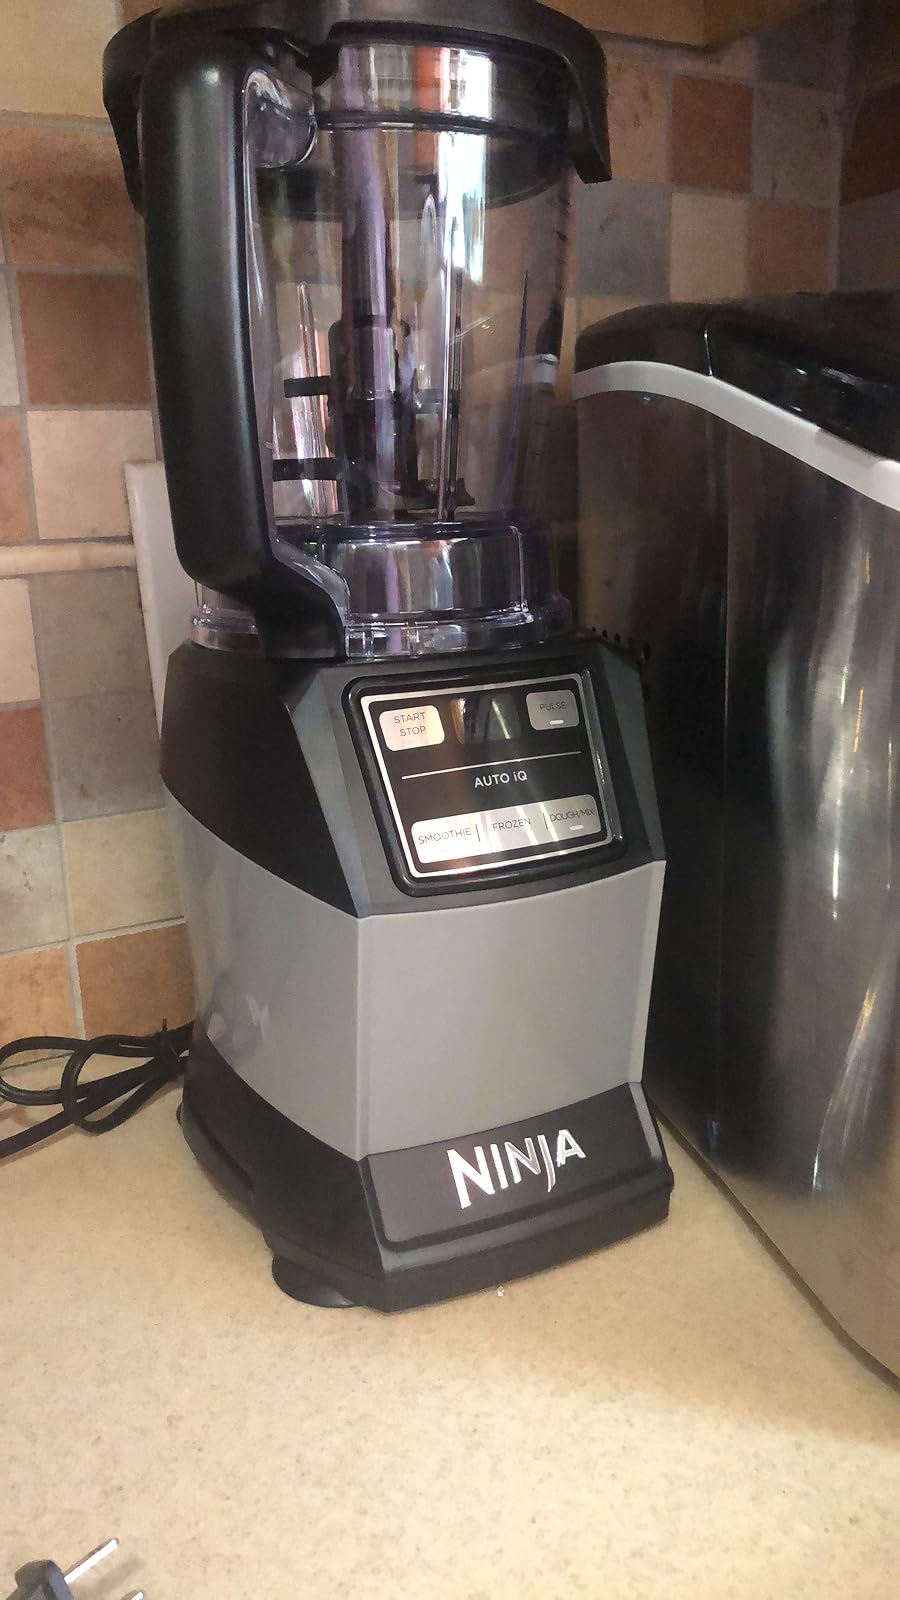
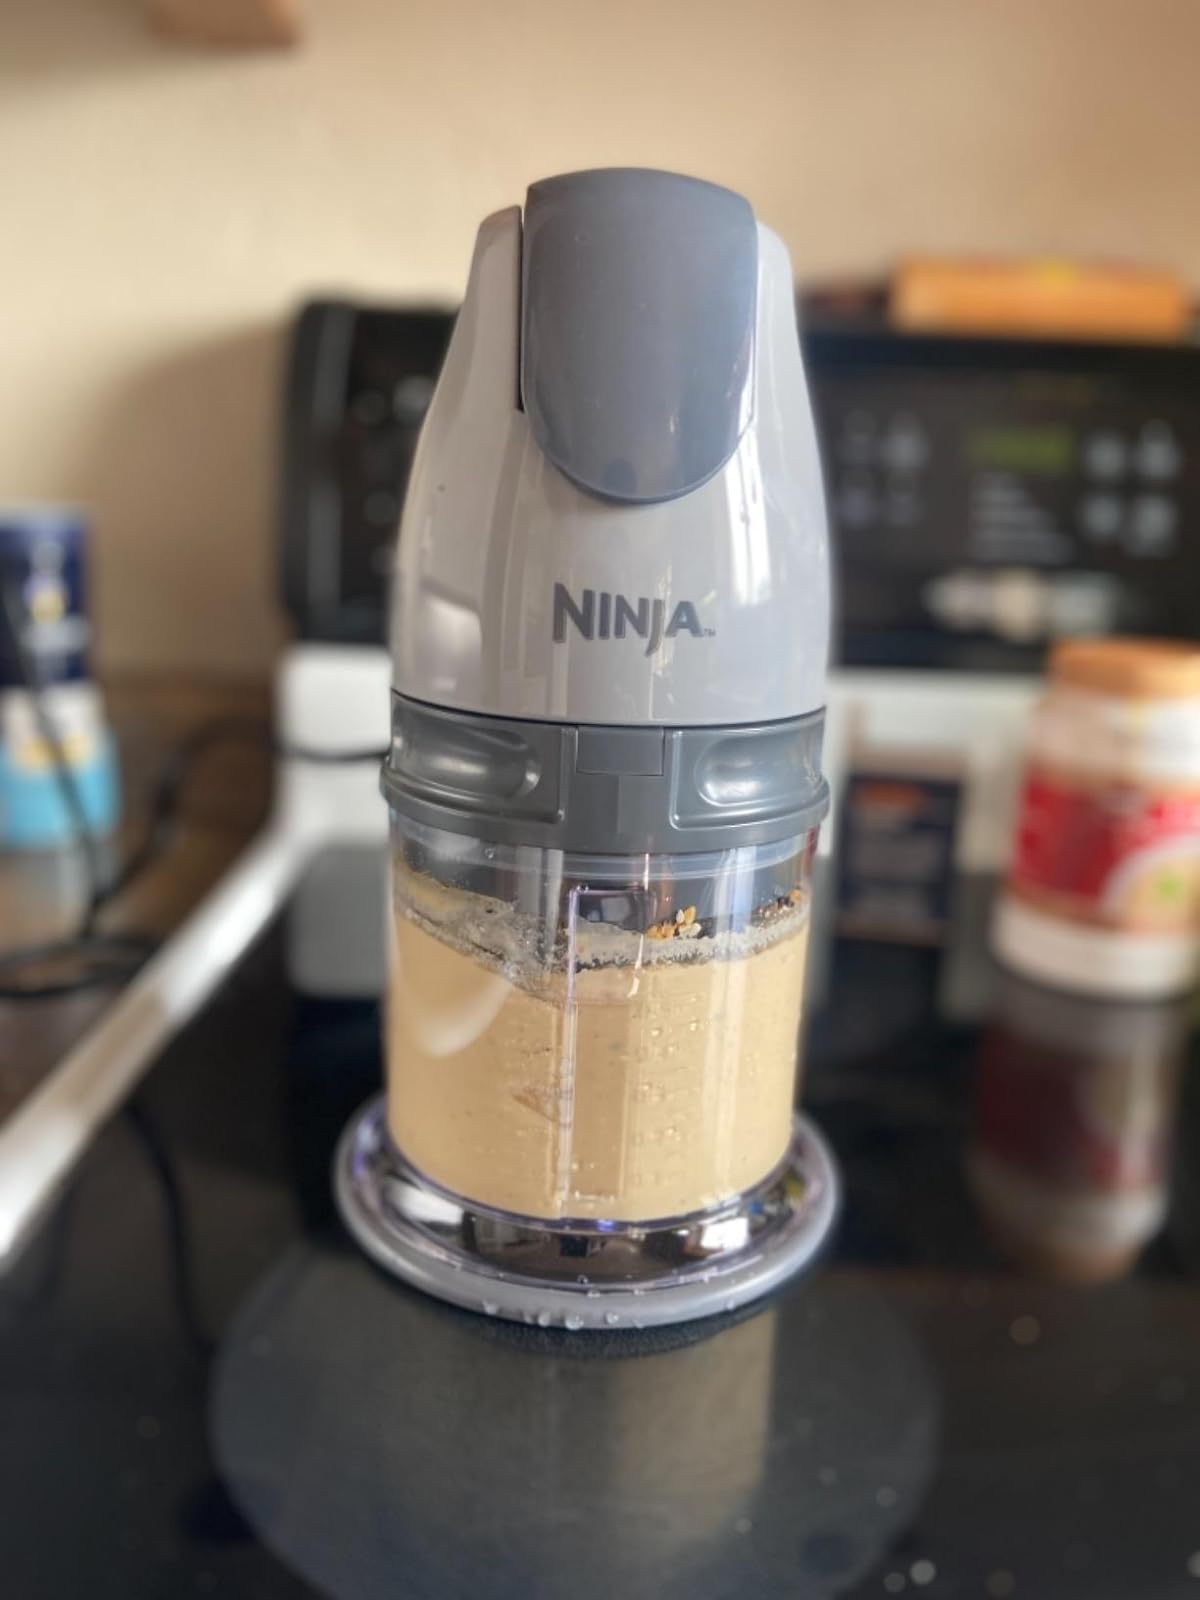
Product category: items_blender
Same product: no